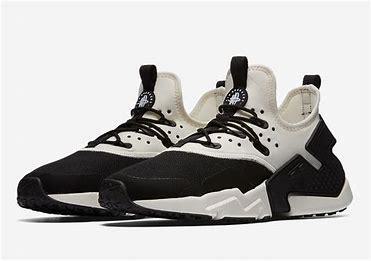
Brand: Nike
Model: Air Huarache Drift